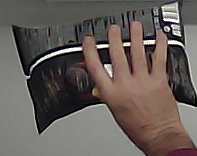
Product: lays_chill